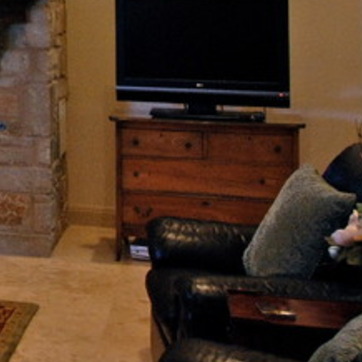
Material: wood